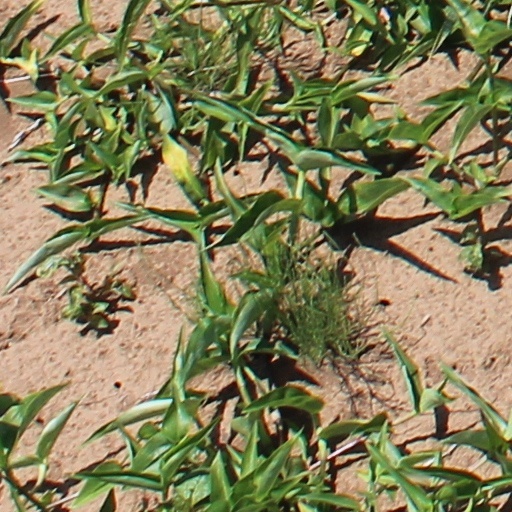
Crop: wheat